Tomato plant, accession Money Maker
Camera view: horizontal (90 deg, fisheye); turntable rotation: 330 degrees
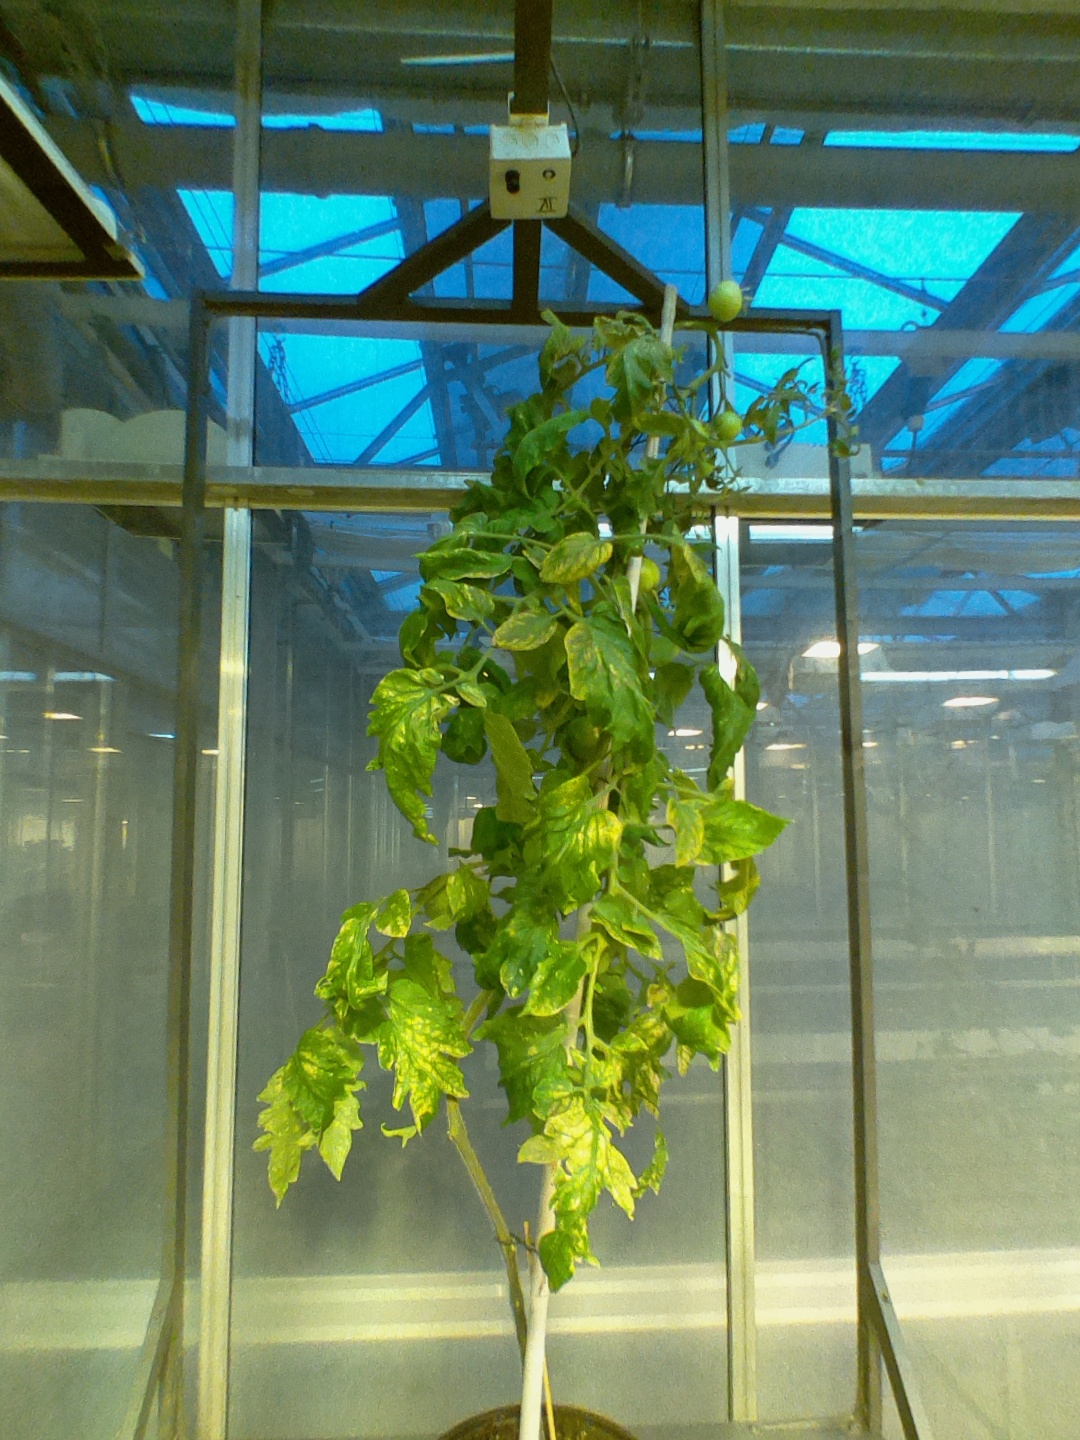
BBCH growth stage 77: 70%-80% of final fruit size